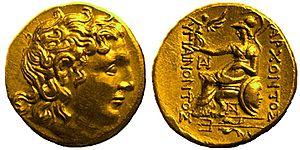
Hygiainon ou Hygiaeon règne sur le royaume du Bosphore d'environ 220/210 à 200 av. J.-C.